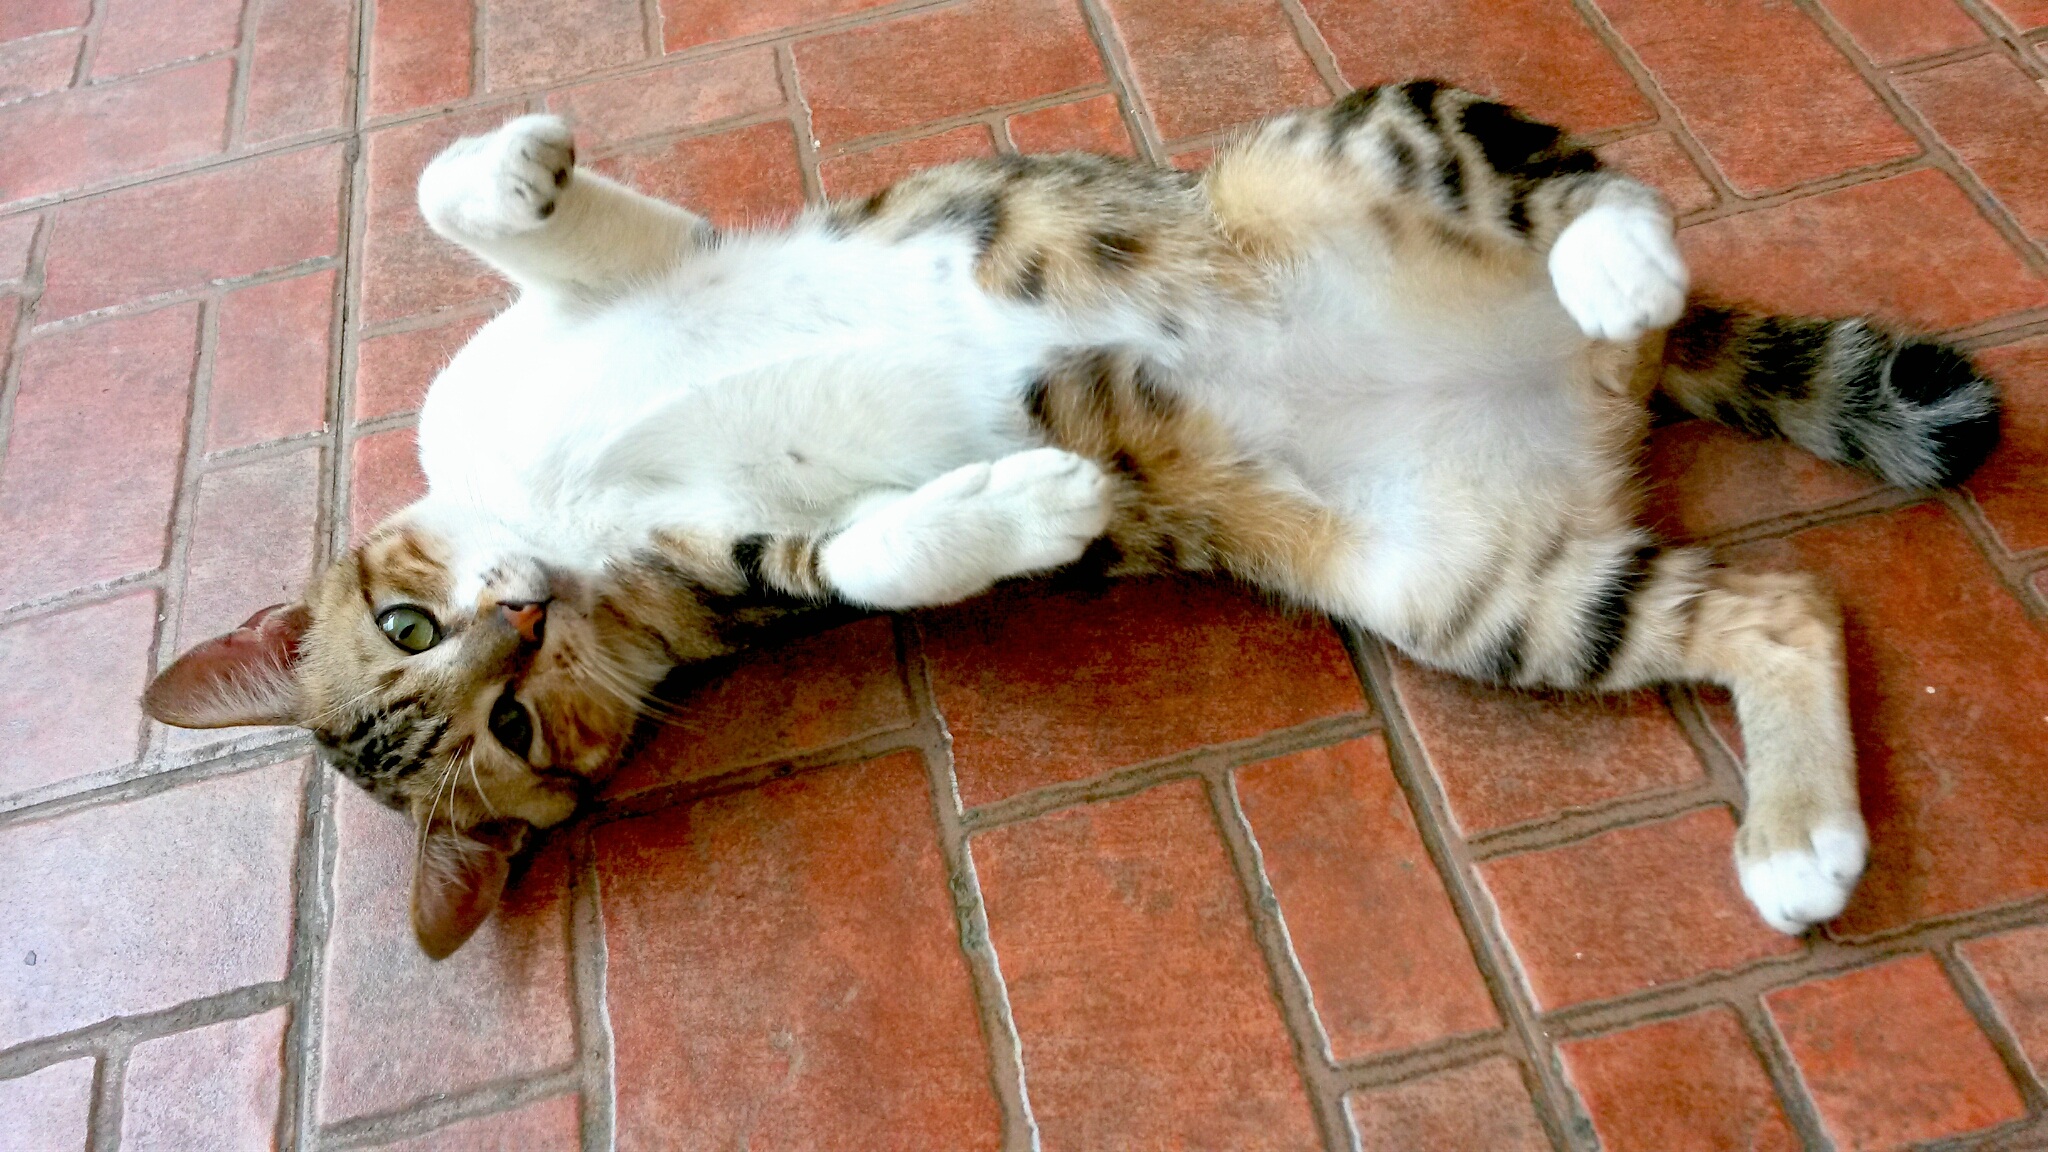
dog, animal, cute, pet, relax, cat, sleeping, mammal, rest, sleep, lovely, stretching, vertebrate, funny, adorable, lying, comfortable, dog like mammal, small to medium sized cats, cat like mammal, dog breed group